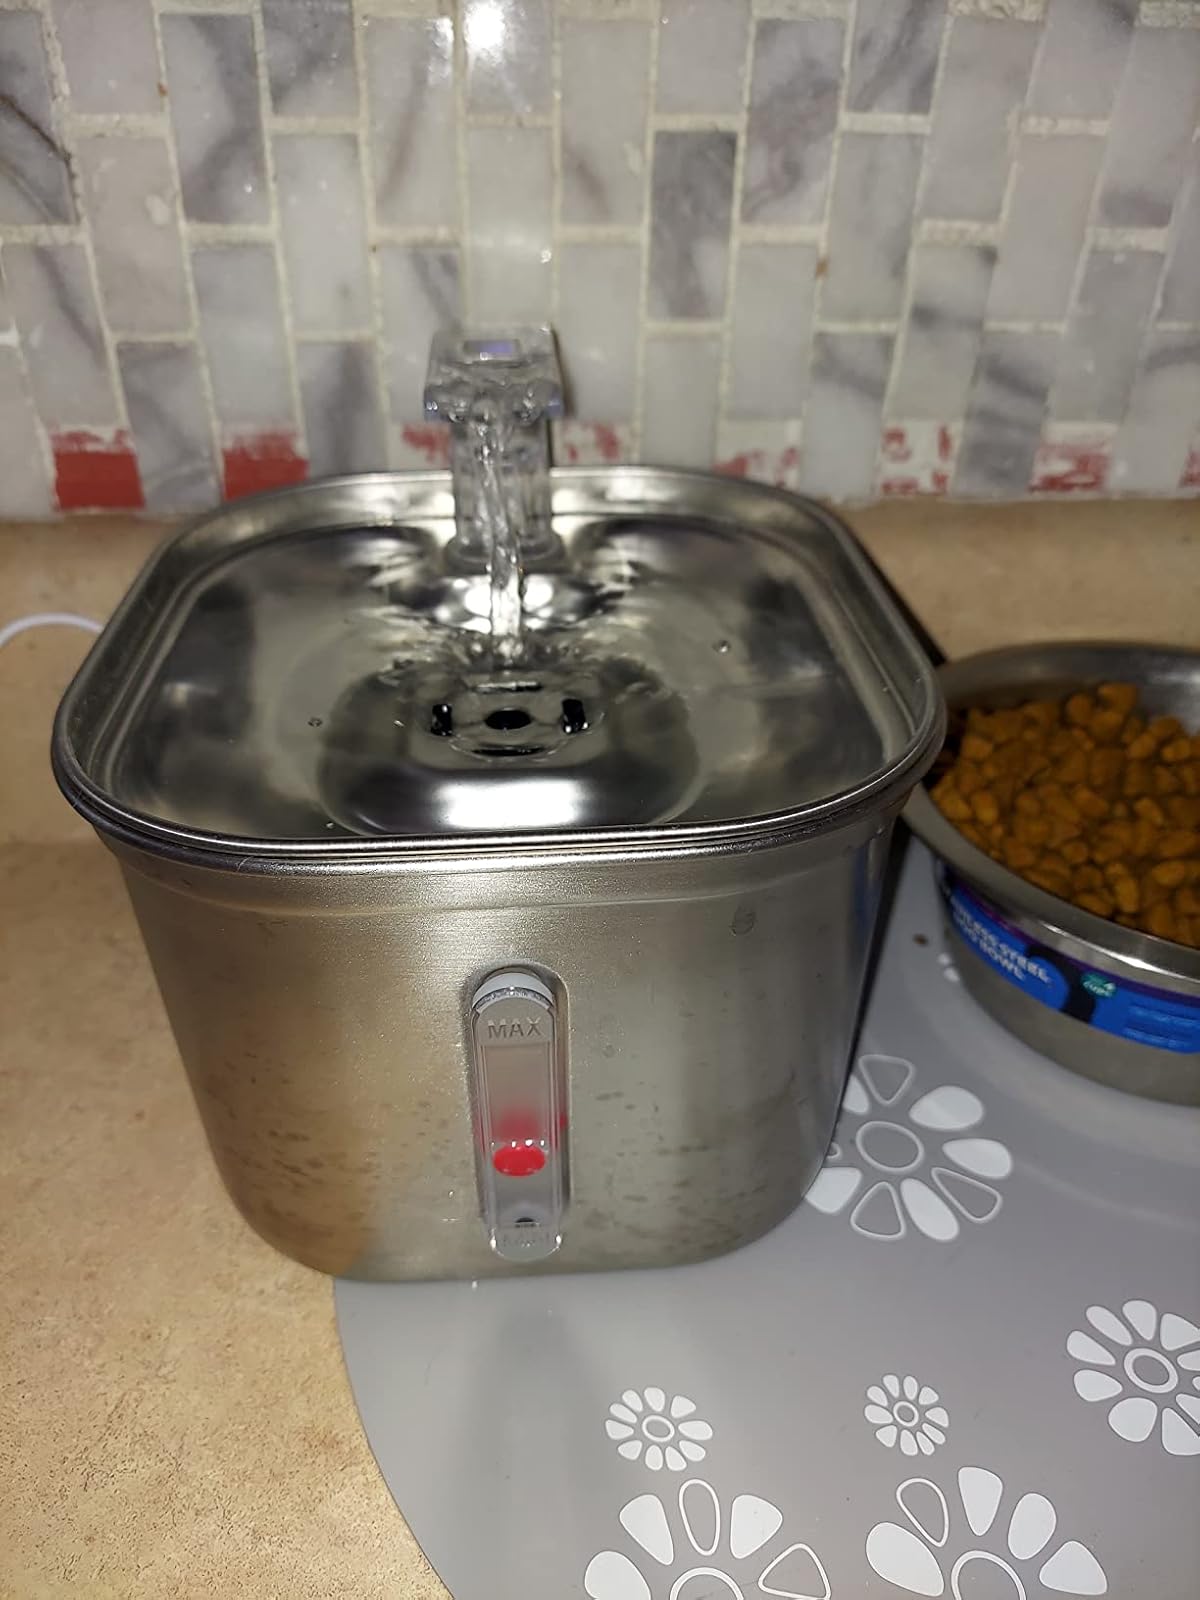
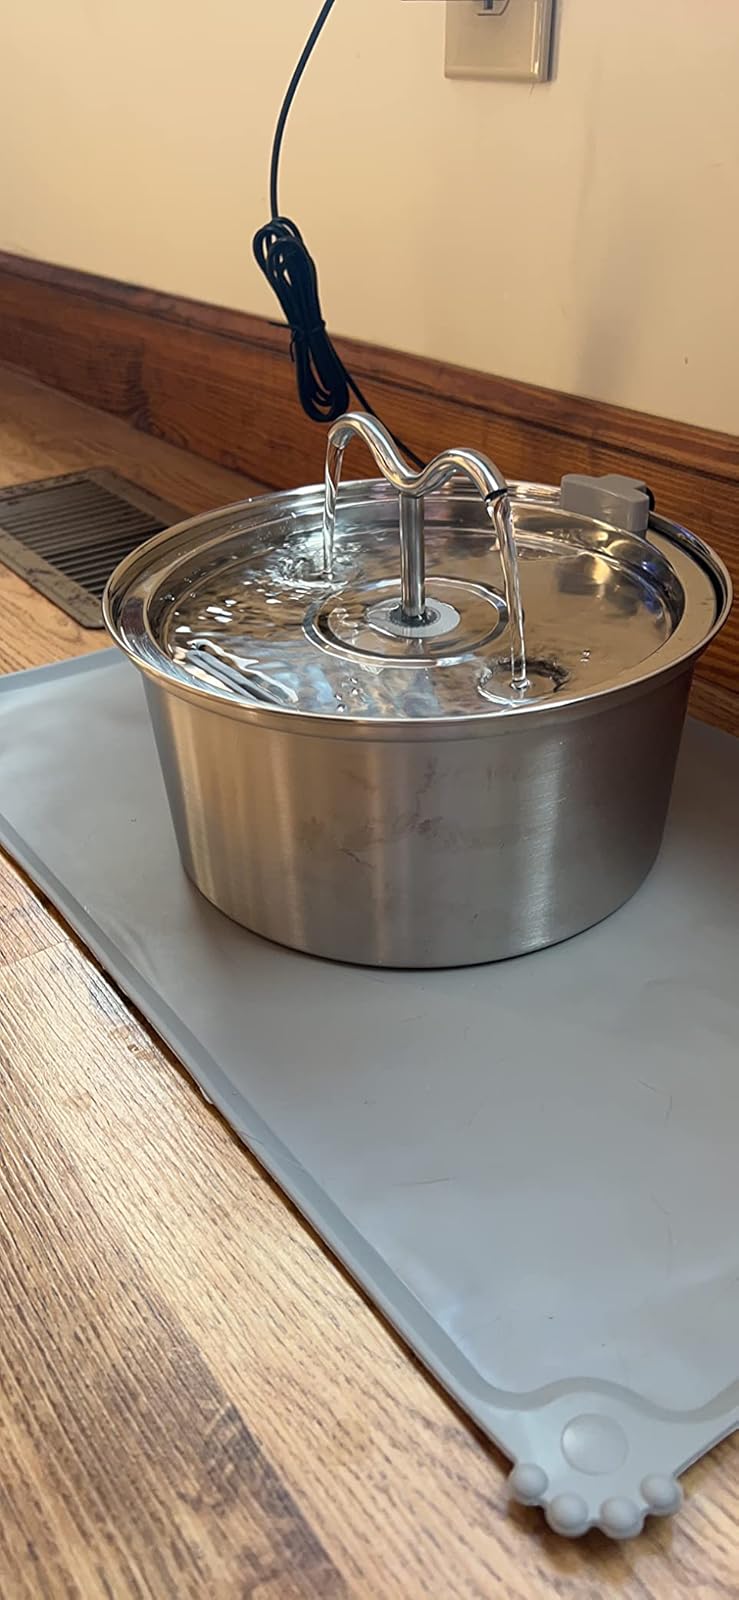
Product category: items_bowl
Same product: no